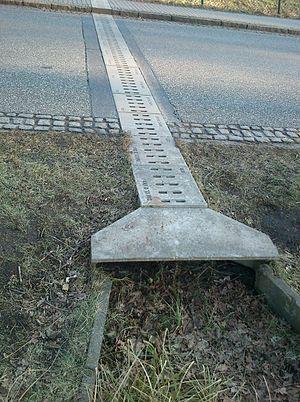
Un crapauduc ou batrachoduc est un écoduc destiné à relier deux zones entre elles pour que les amphibiens ou batraciens puissent circuler de l'une à l'autre, généralement en passant sous un obstacle.